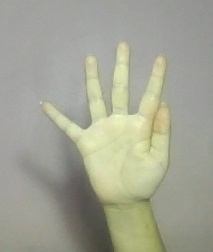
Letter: sheen